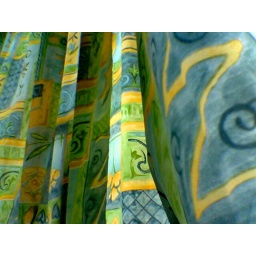
this is my curtain by my bedroom window